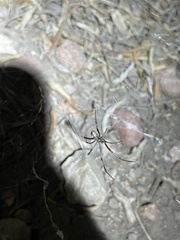
Species: Lactrodectus_hesperus